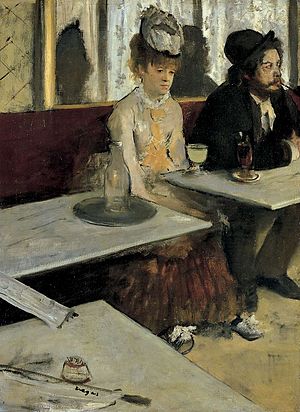
Absint / Effekt
Edgar Degas: L' Absinthe
Absint er en alkoholisk drik, der var meget udbredt i Frankrig i 1800-tallet.